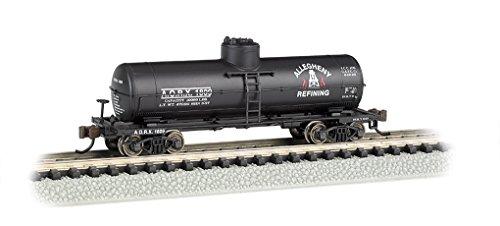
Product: Bachmann Industries Allegheny Refining ACF 10,000 gallon Single-Dome Tank Car (N Scale), 36'-6"
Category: Toys & Games | Hobbies | Trains & Accessories | Train Cars | Freight Cars | Tank Cars
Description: Separate Handrails, Ladders, and Detailed: Brake Rigging, Air Cylinders, and Brake Wheel.
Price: $20.73